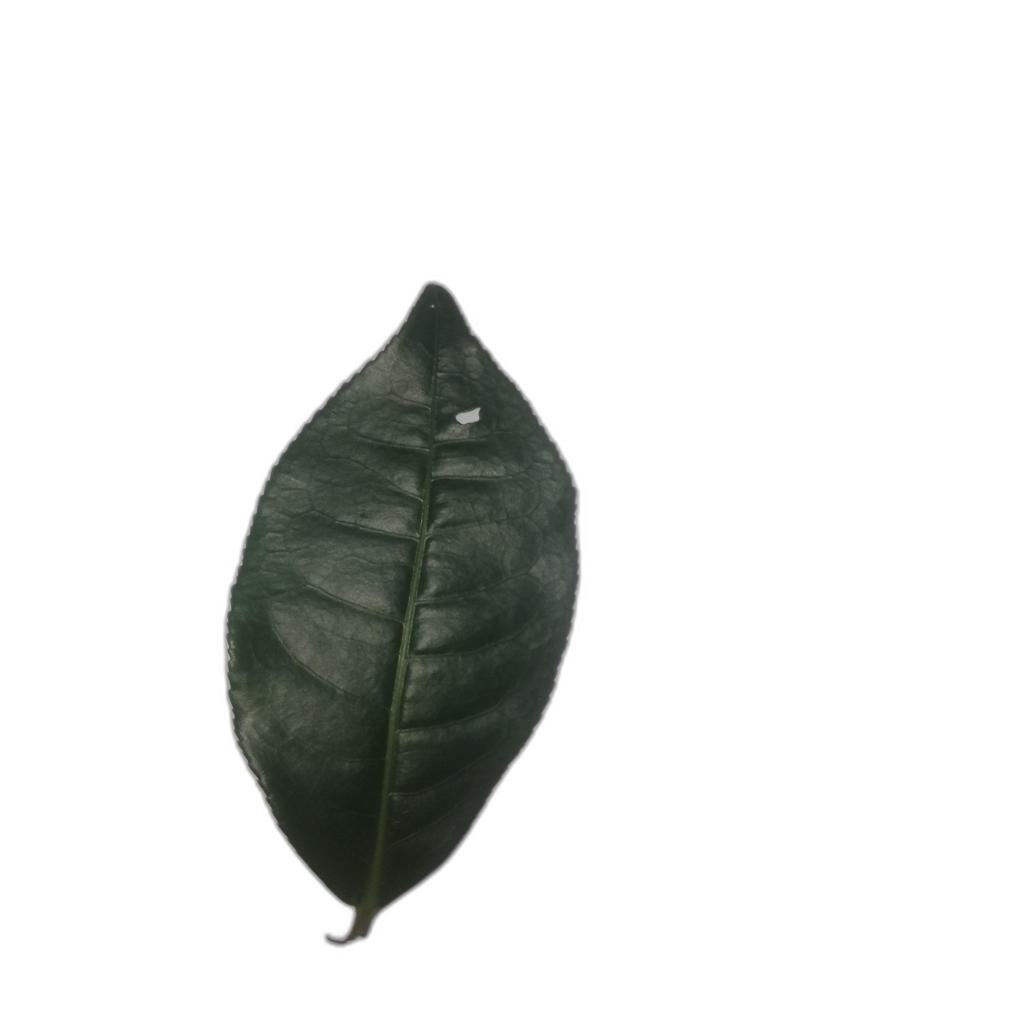
Label: Healthy